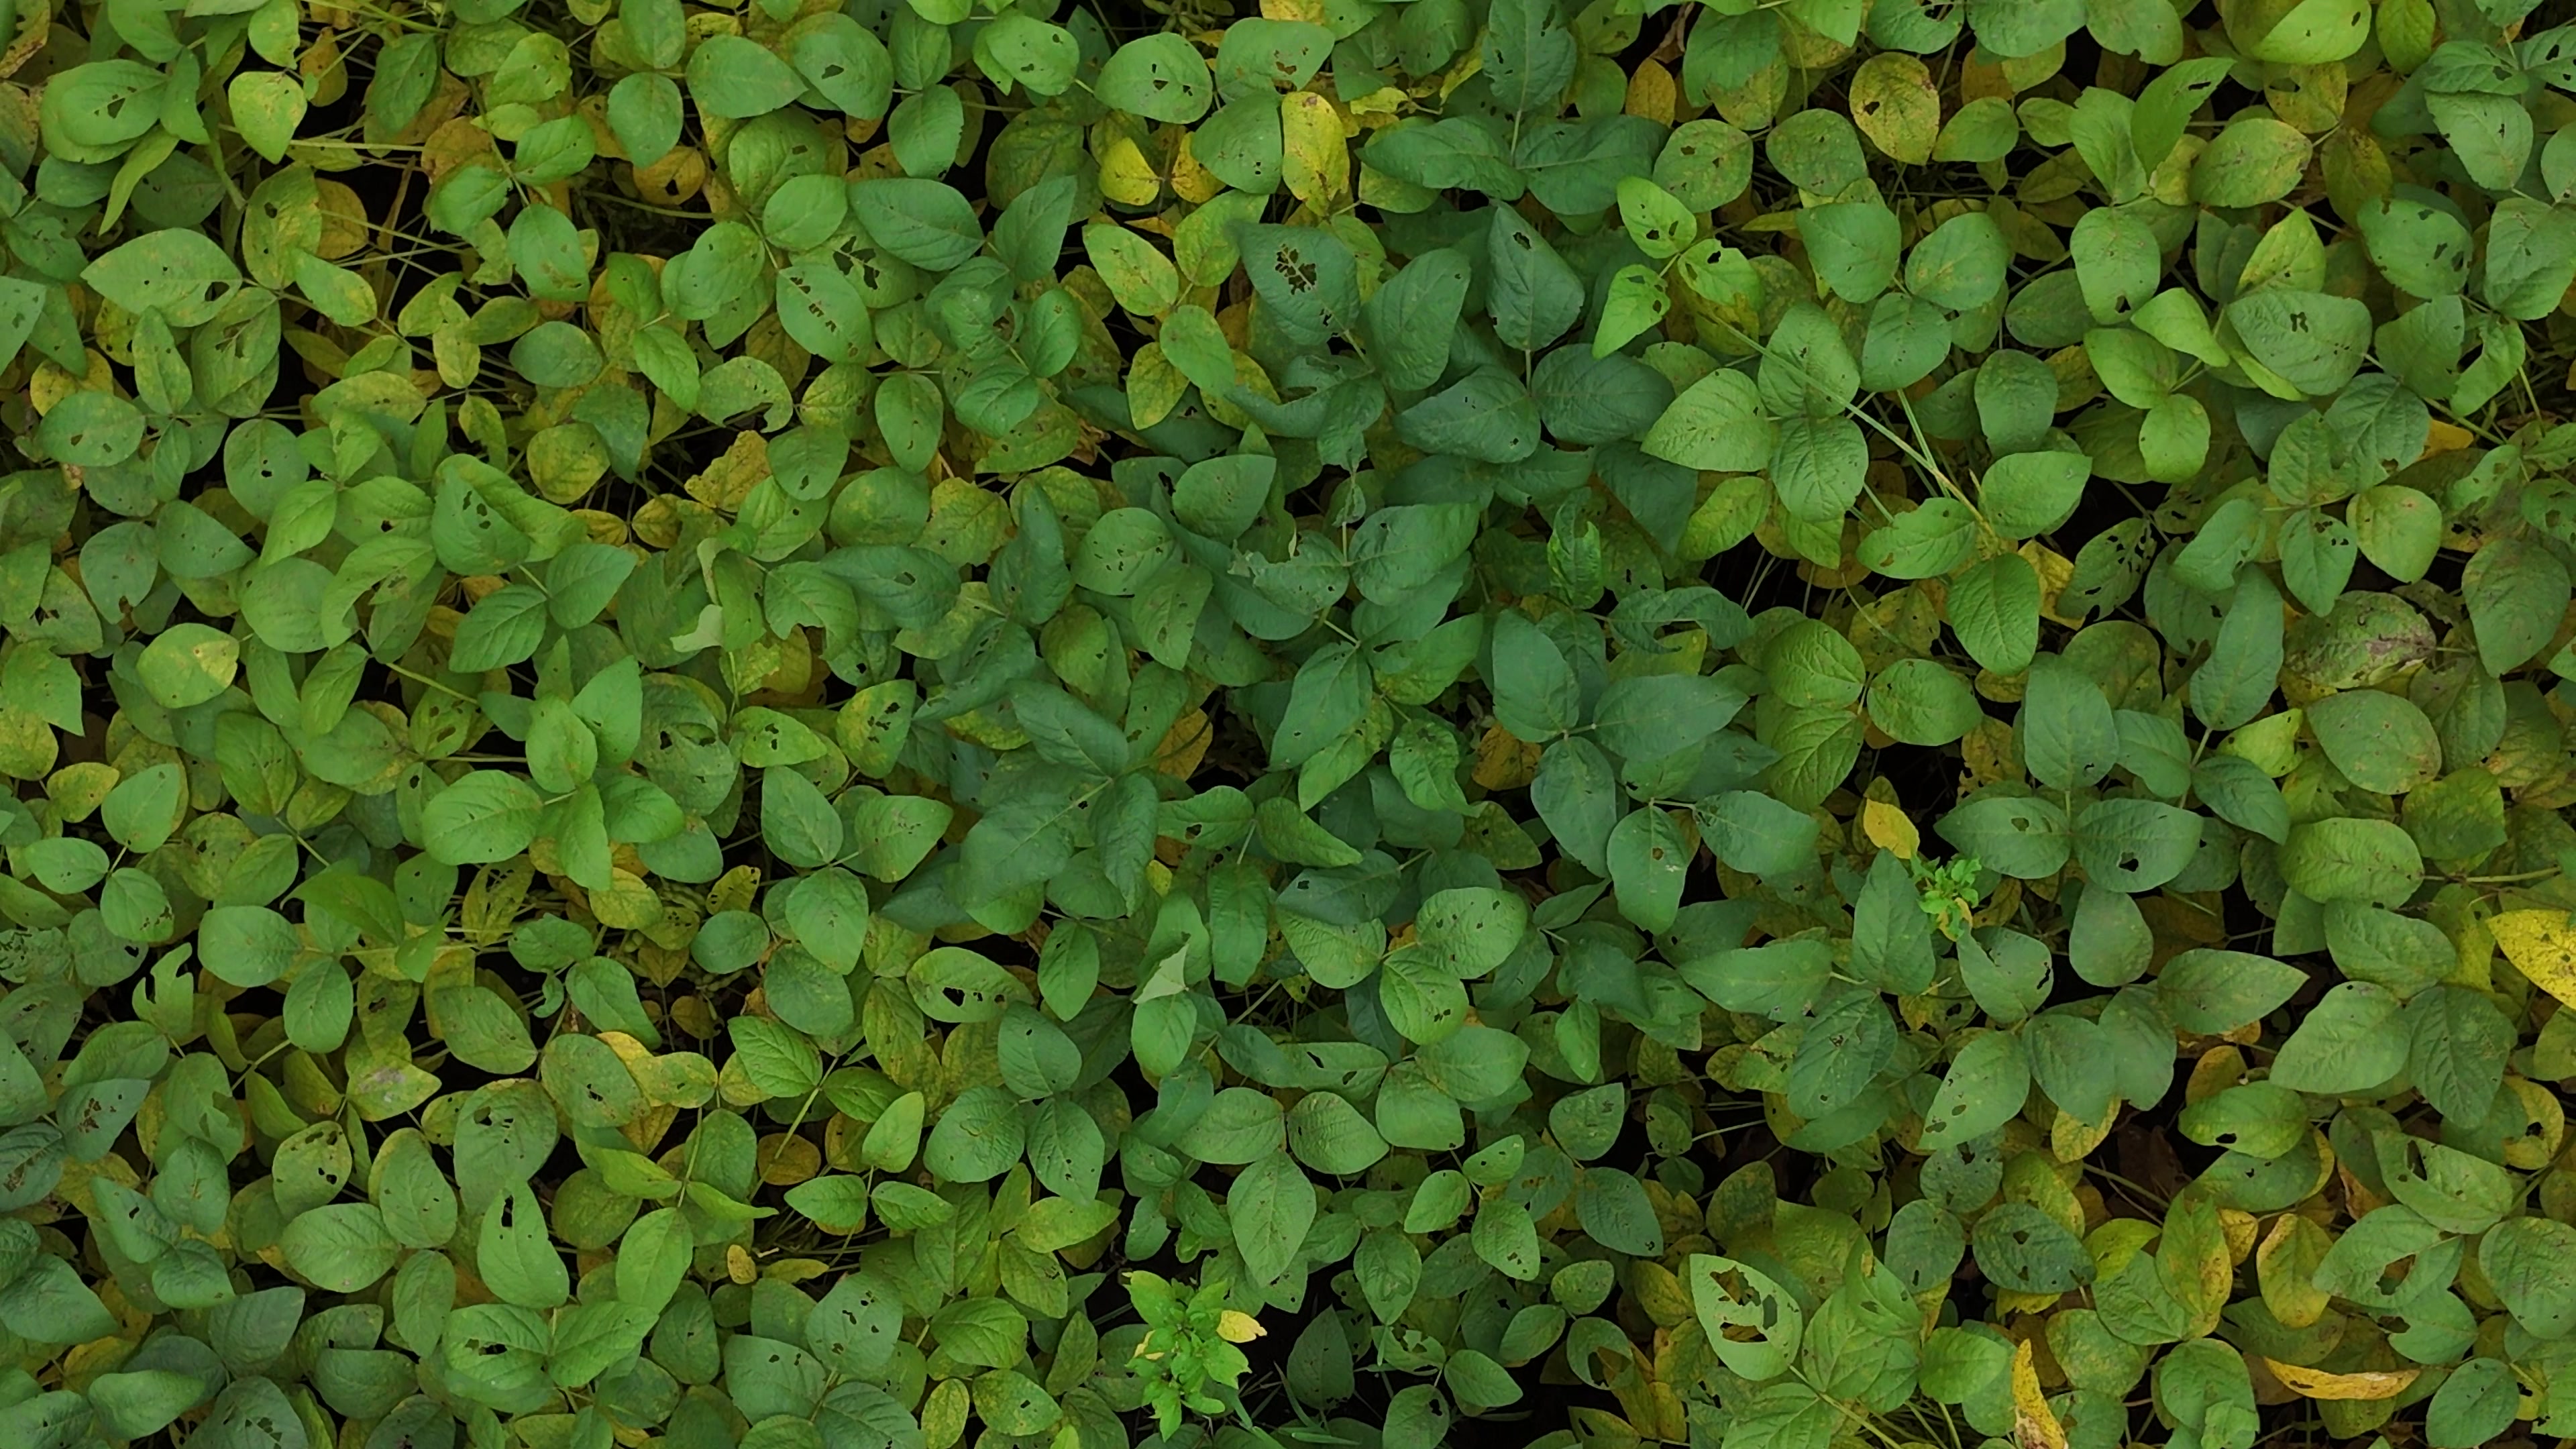
Label: Mosaic